Per Olaf Lundteigen

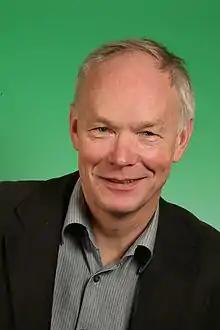
Per Olaf Lundteigen

Per Olaf Lundteigen (born 18 April 1953) is a Norwegian farmer for the Centre Party.